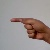
The image shows a hand gesture representing the letter 'G' in Indian Sign Language.